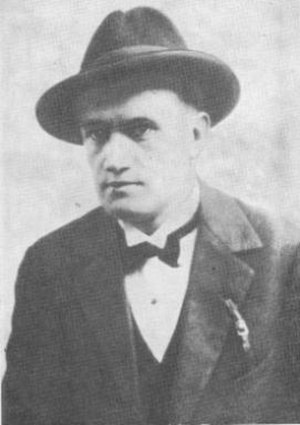
Aleksandrs Čaks
Aleksandrs Čaks var en lettisk digter og forfatter. Čaks er velsagtens den første lettiske forfatter, hvis værker er udpræget urbane, sammenlignet med de sædvanlige skildringer af livet på landet eller små landsbyer i den tidlige lettiske litteratur.